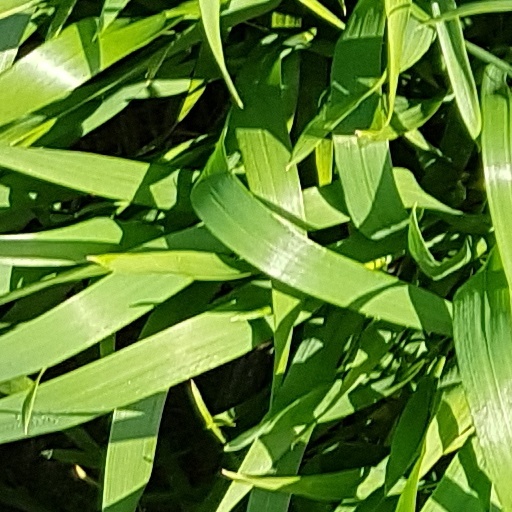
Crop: wheat